Johann Heinrich Pestalozzi

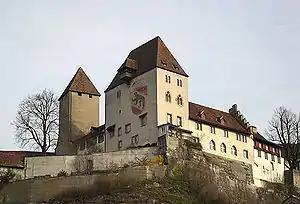
The Burgdorf Castle where Pestalozzi ran his institute from 1800 to 1804

During his recovery in Gurnigel, Stapfer assigned Pestalozzi to the town of Burgdorf. He was to receive a small quarterly salary, an apartment and a position teaching at the lowest school in town. Pestalozzi's position was not held long; the shoemaker who ran the school before Pestalozzi had arrived did not agree with his ideas. Shortly after, Pestalozzi was able to transfer to a different school. The children were five to eight years old. Pestalozzi was nervous at first, but he continued his investigations and experiments in education carried out at Stans.